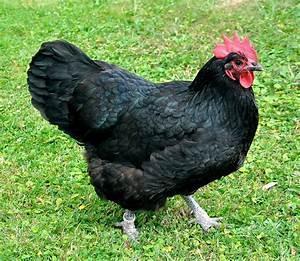
chicken